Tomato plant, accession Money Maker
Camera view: horizontal (90 deg, fisheye); turntable rotation: 90 degrees
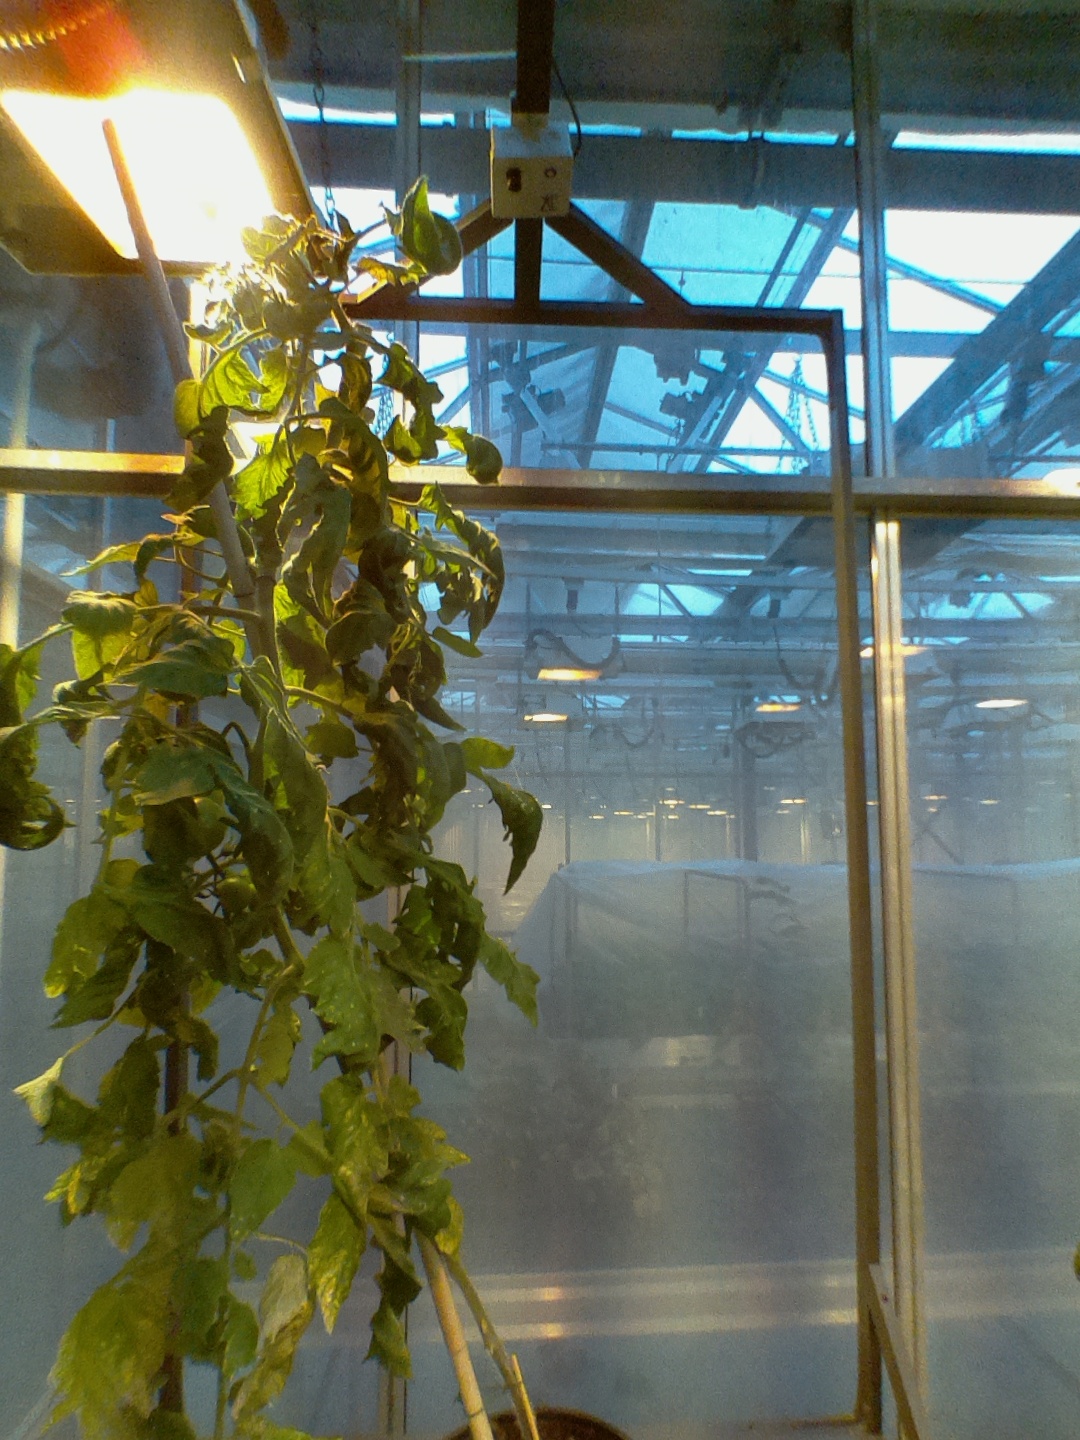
BBCH growth stage 75: 50%-60% of final fruit size